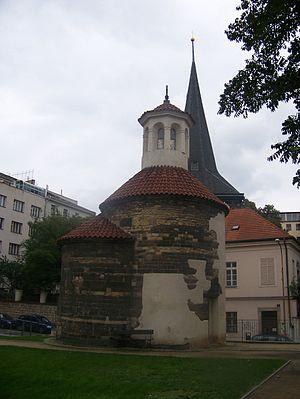
La rotonde romane de Saint-Longin ou de Longinus est une église romane du XIIᵉ siècle située dans la capitale tchèque Prague. Elle est l'une des 3 rotondes romanes subsistantes dans la ville.